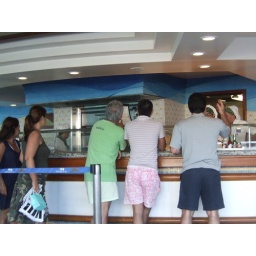
the pizza bar on the ship! conveniently right near our room